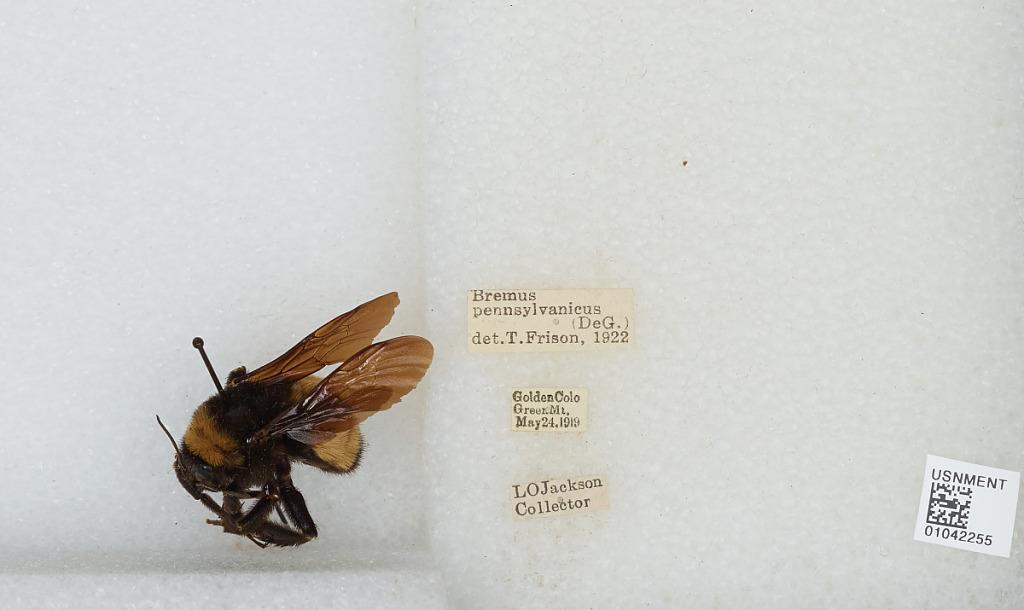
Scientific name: Bombus sp.
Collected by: L. Jackson
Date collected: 1919-5-24
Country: United States
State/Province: Colorado
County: Jefferson
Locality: Golden, Green Mountain
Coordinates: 39.3053, -105.3
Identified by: Frison